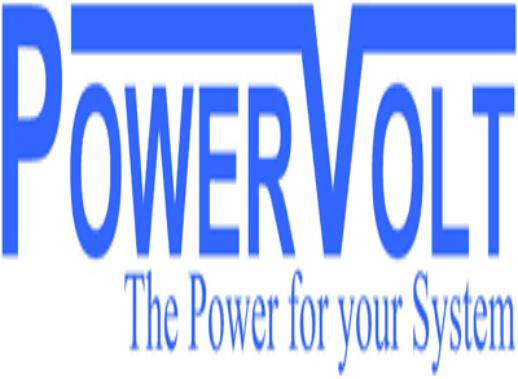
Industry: Necessities